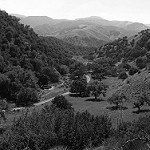
Label: B & W